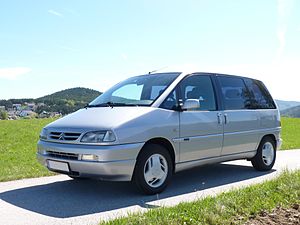
Eurovan (PSA/Fiat) / Evasion / Ulysse / Zeta / 806 (1994−2002) / Historie
Eurovan var et joint venture mellem Fiat og PSA Peugeot Citroën om store MPV'er, som blev fremstillet af SEVEL i Frankrig mellem midten af 1994 og sommeren 2014.